Liao dynasty

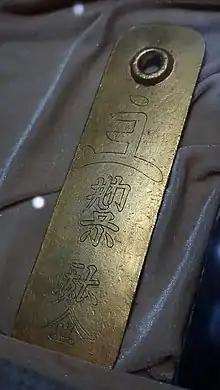
Liao paiza authorizing an imperial decree with the utmost urgency

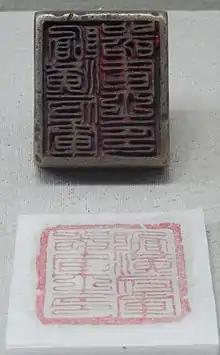
Liao seal with the Chinese inscription 臨潢府軍器庫之印 "Seal of the Armoury of Linhuang Prefecture"

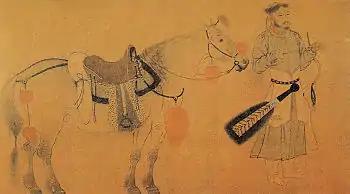
"Horse and Archer", believed to have been painted by Yelü Bei.

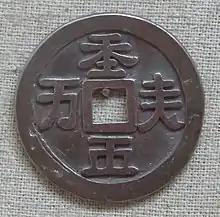
Liao silver coin in Khitan large script translated as "天朝萬順" (Heavenly Dynasty – Myriad [affairs are] Favourable).

The accession of Yelü Yanxi, posthumously Emperor Tianzuo of Liao, proceeded without incident. His first act upon becoming emperor was to desecrate the tomb of Yelü Yixin and all those who brought about the deaths of his grandmother and parents. The corpses of Yixin and his allies were mutilated. The deceased Emperor Daozong of Liao was interred together with the empress who had been forced to commit suicide. Tianzuo's father, Jun, was given a posthumous temple name as though he had reigned as emperor.